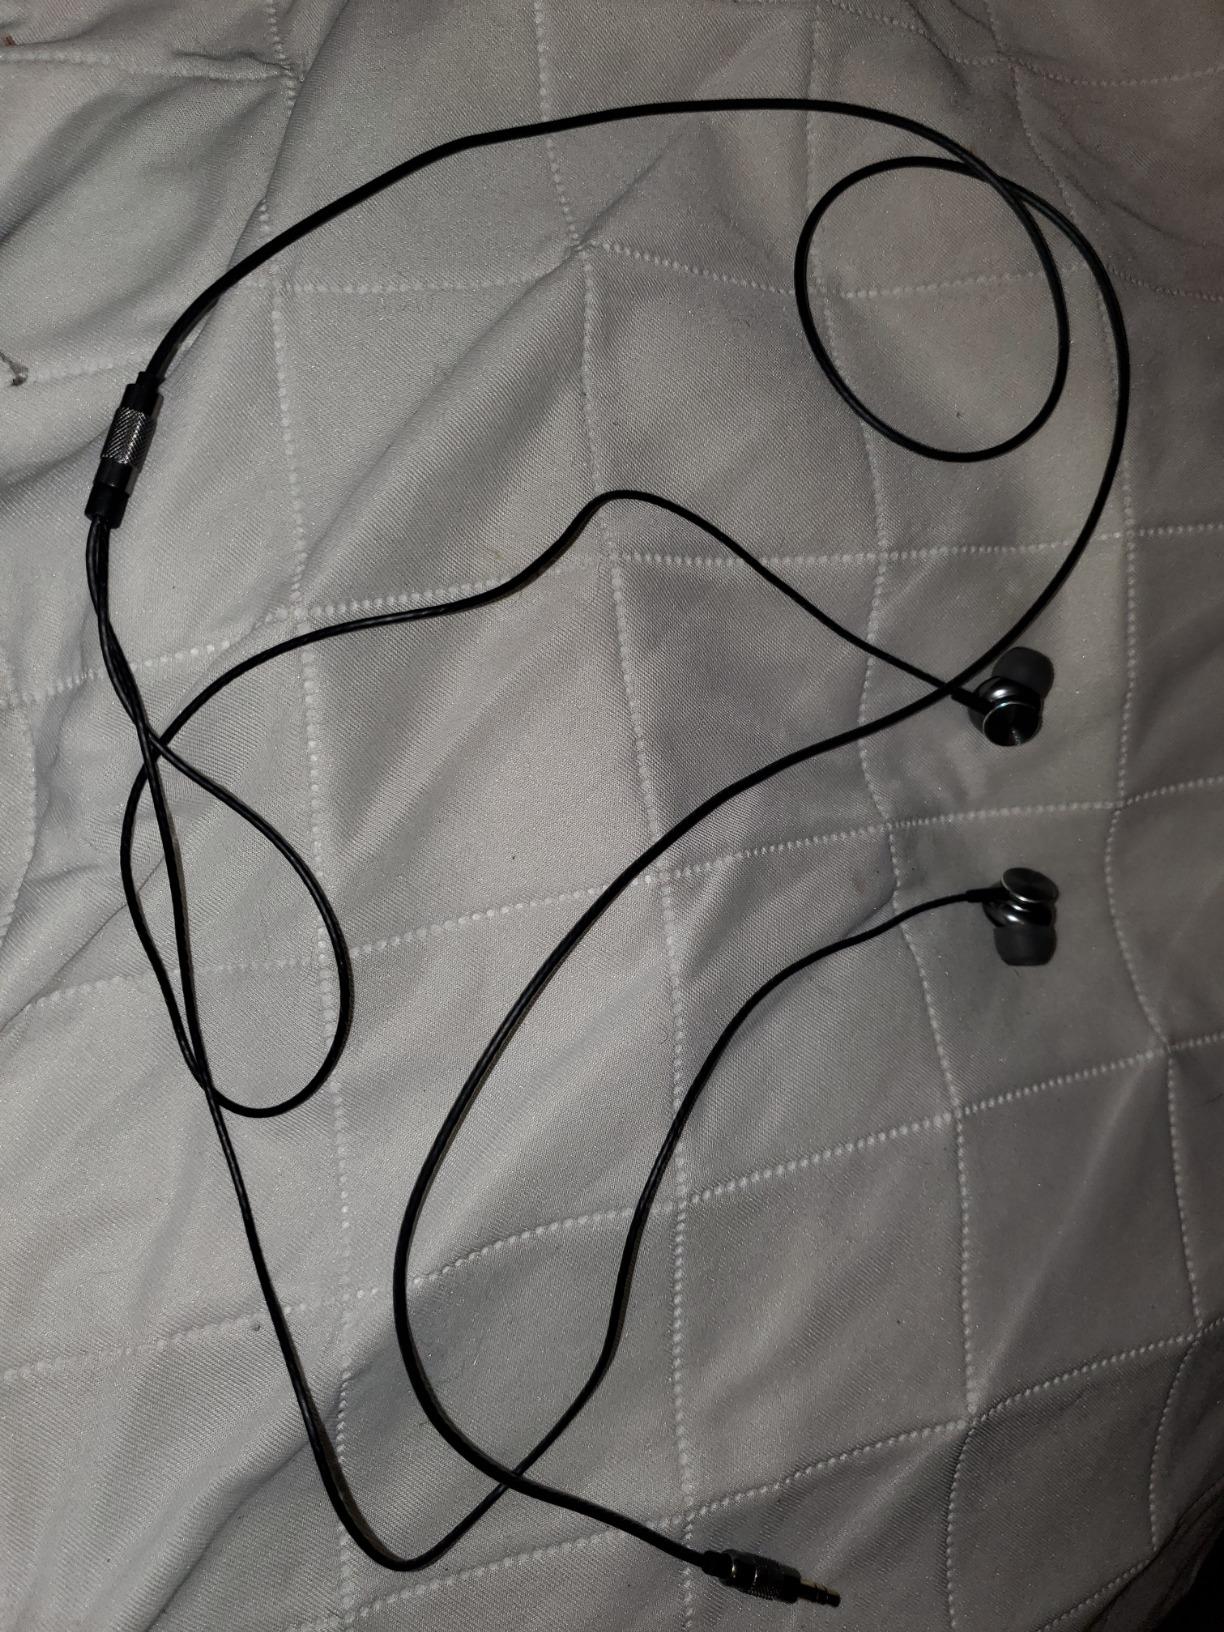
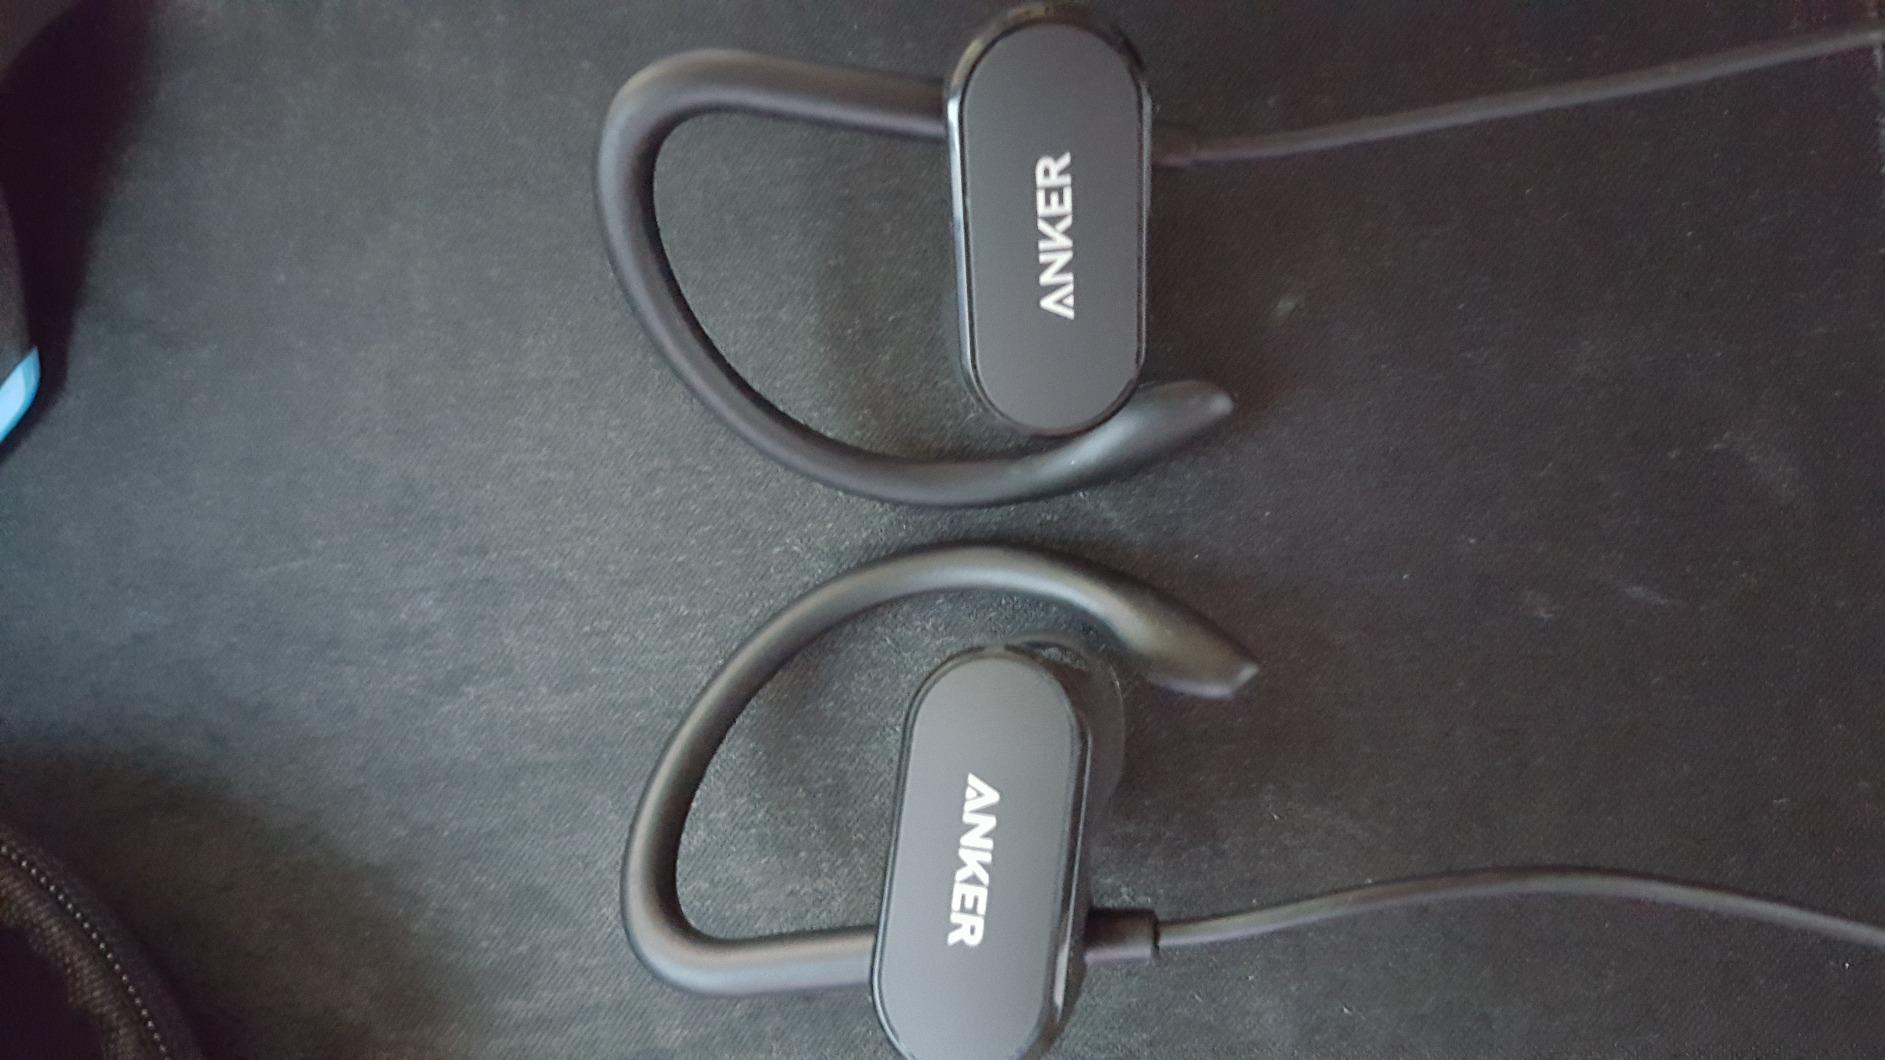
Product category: headphones
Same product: no